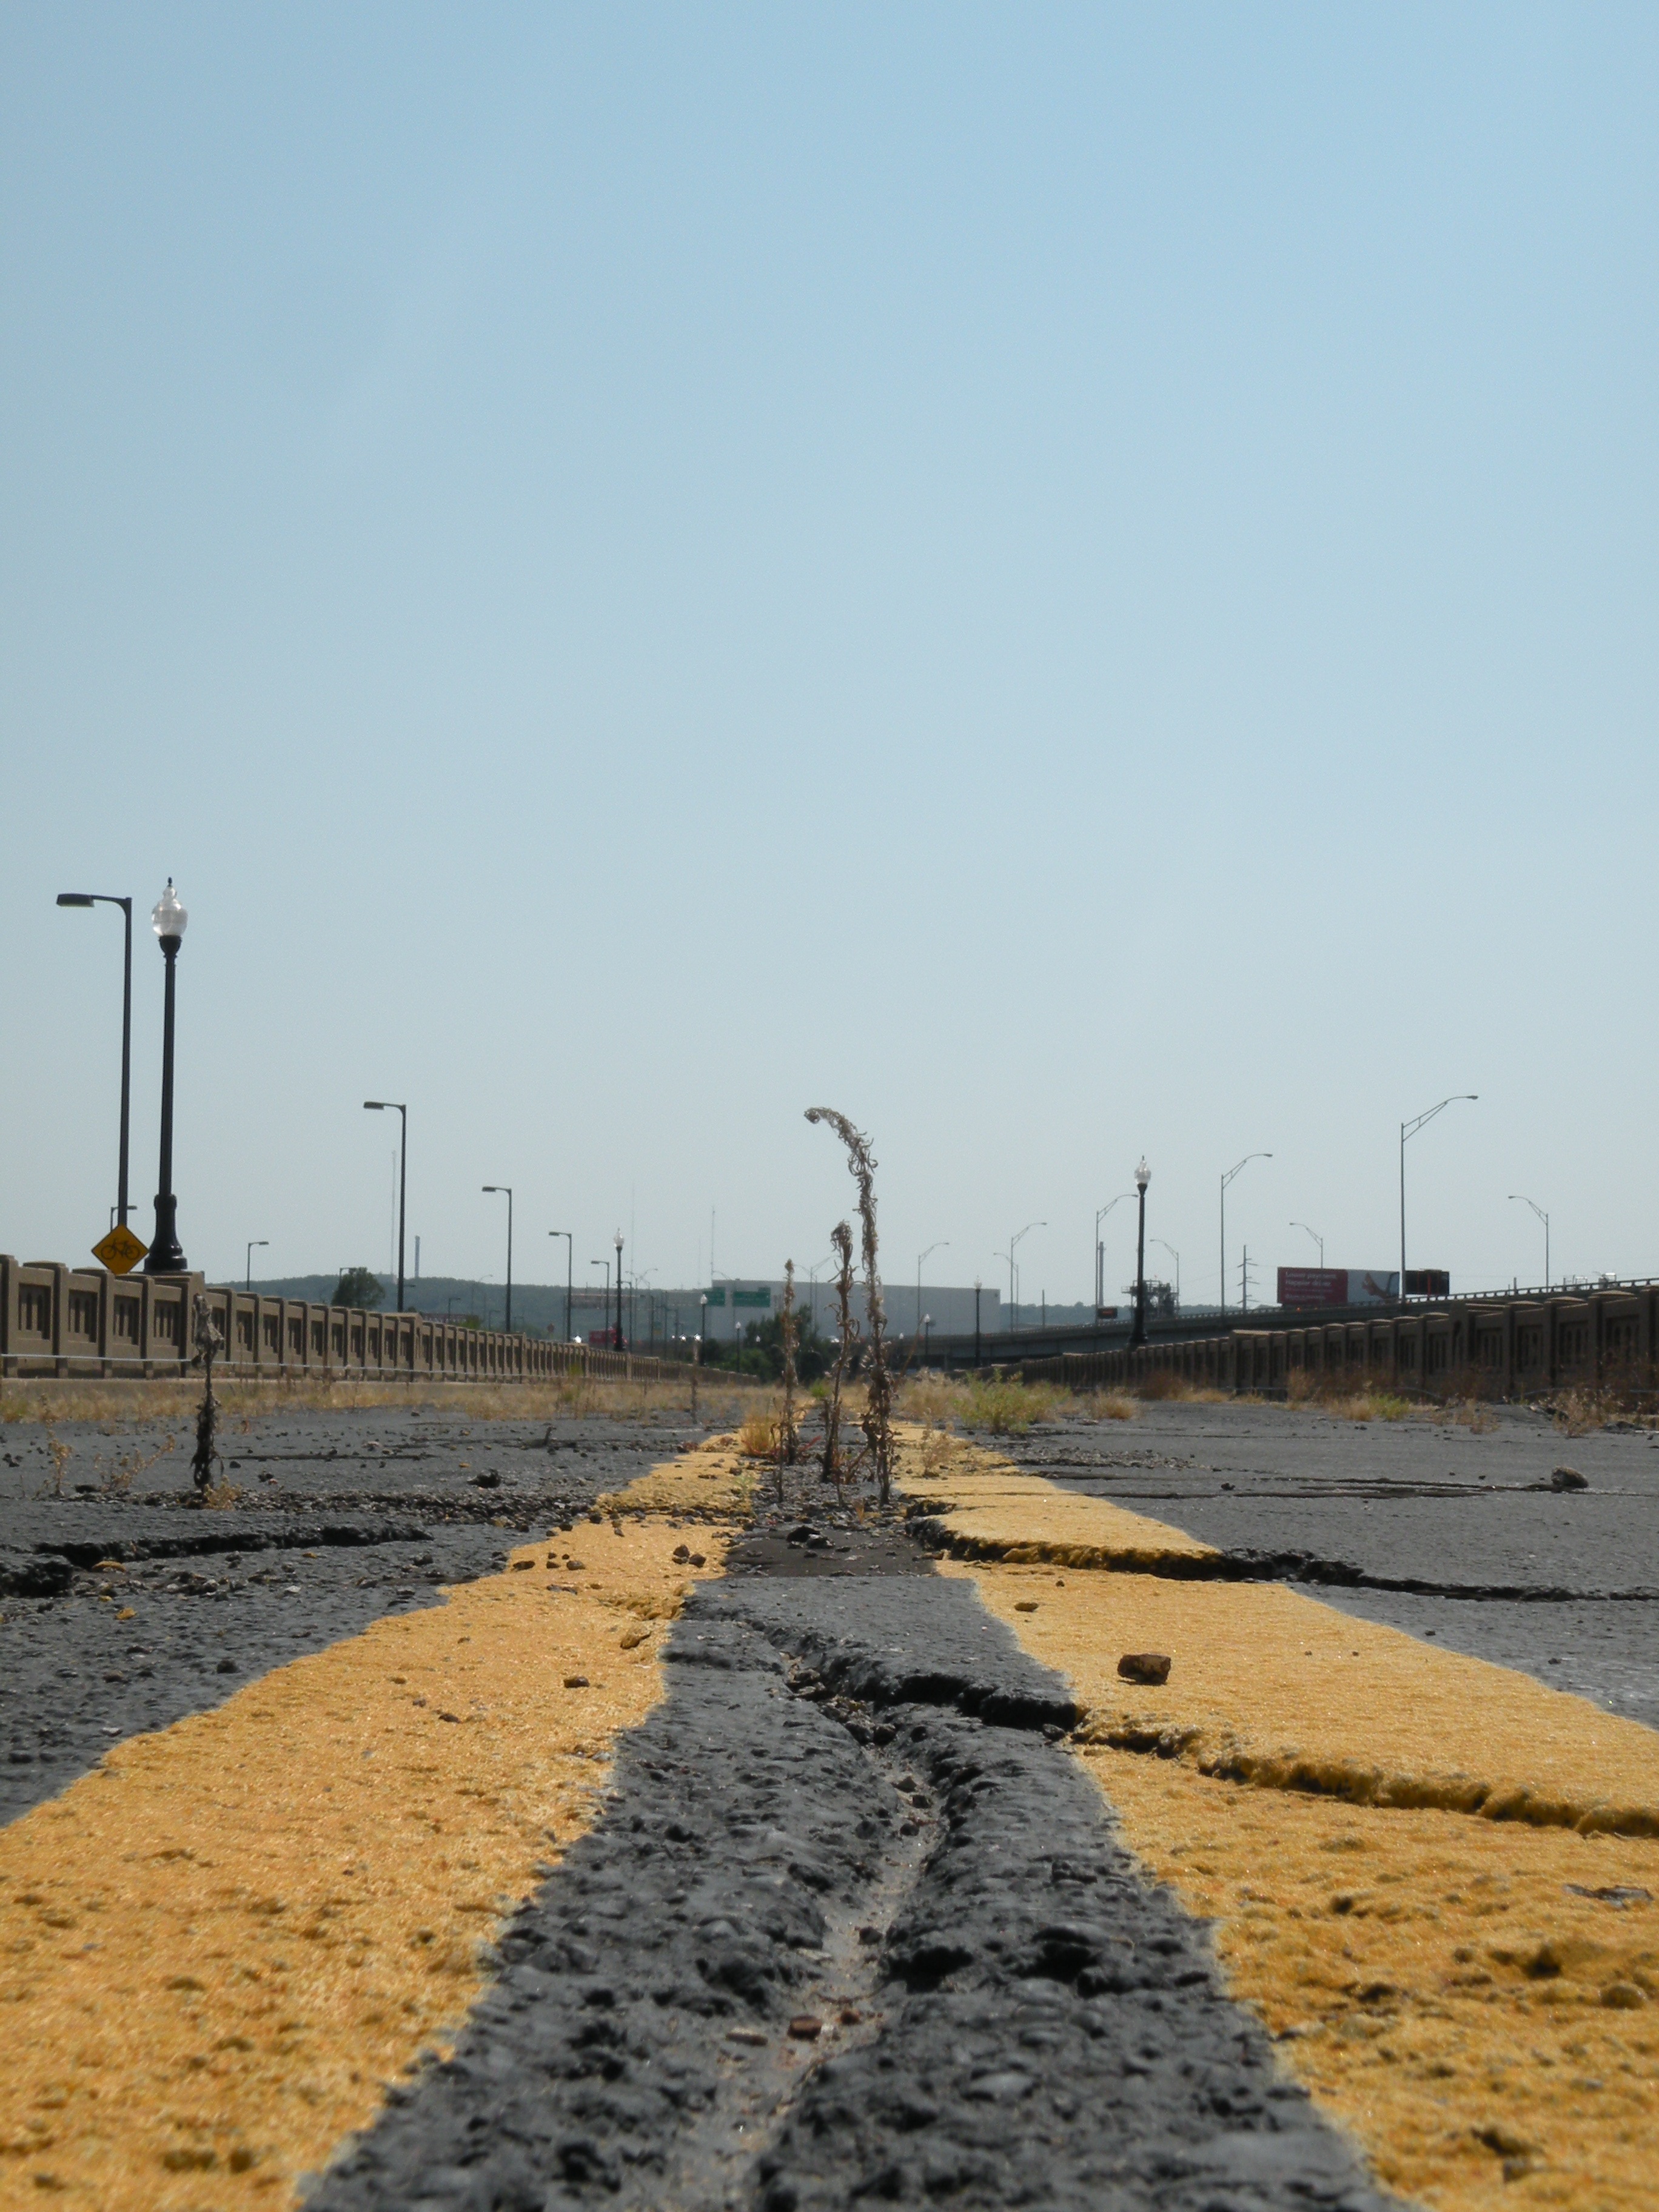
beach, sea, coast, sand, ocean, horizon, sky, boardwalk, road, morning, shore, wind, pier, walkway, tower, body of water, historical, mudflat, ruta66